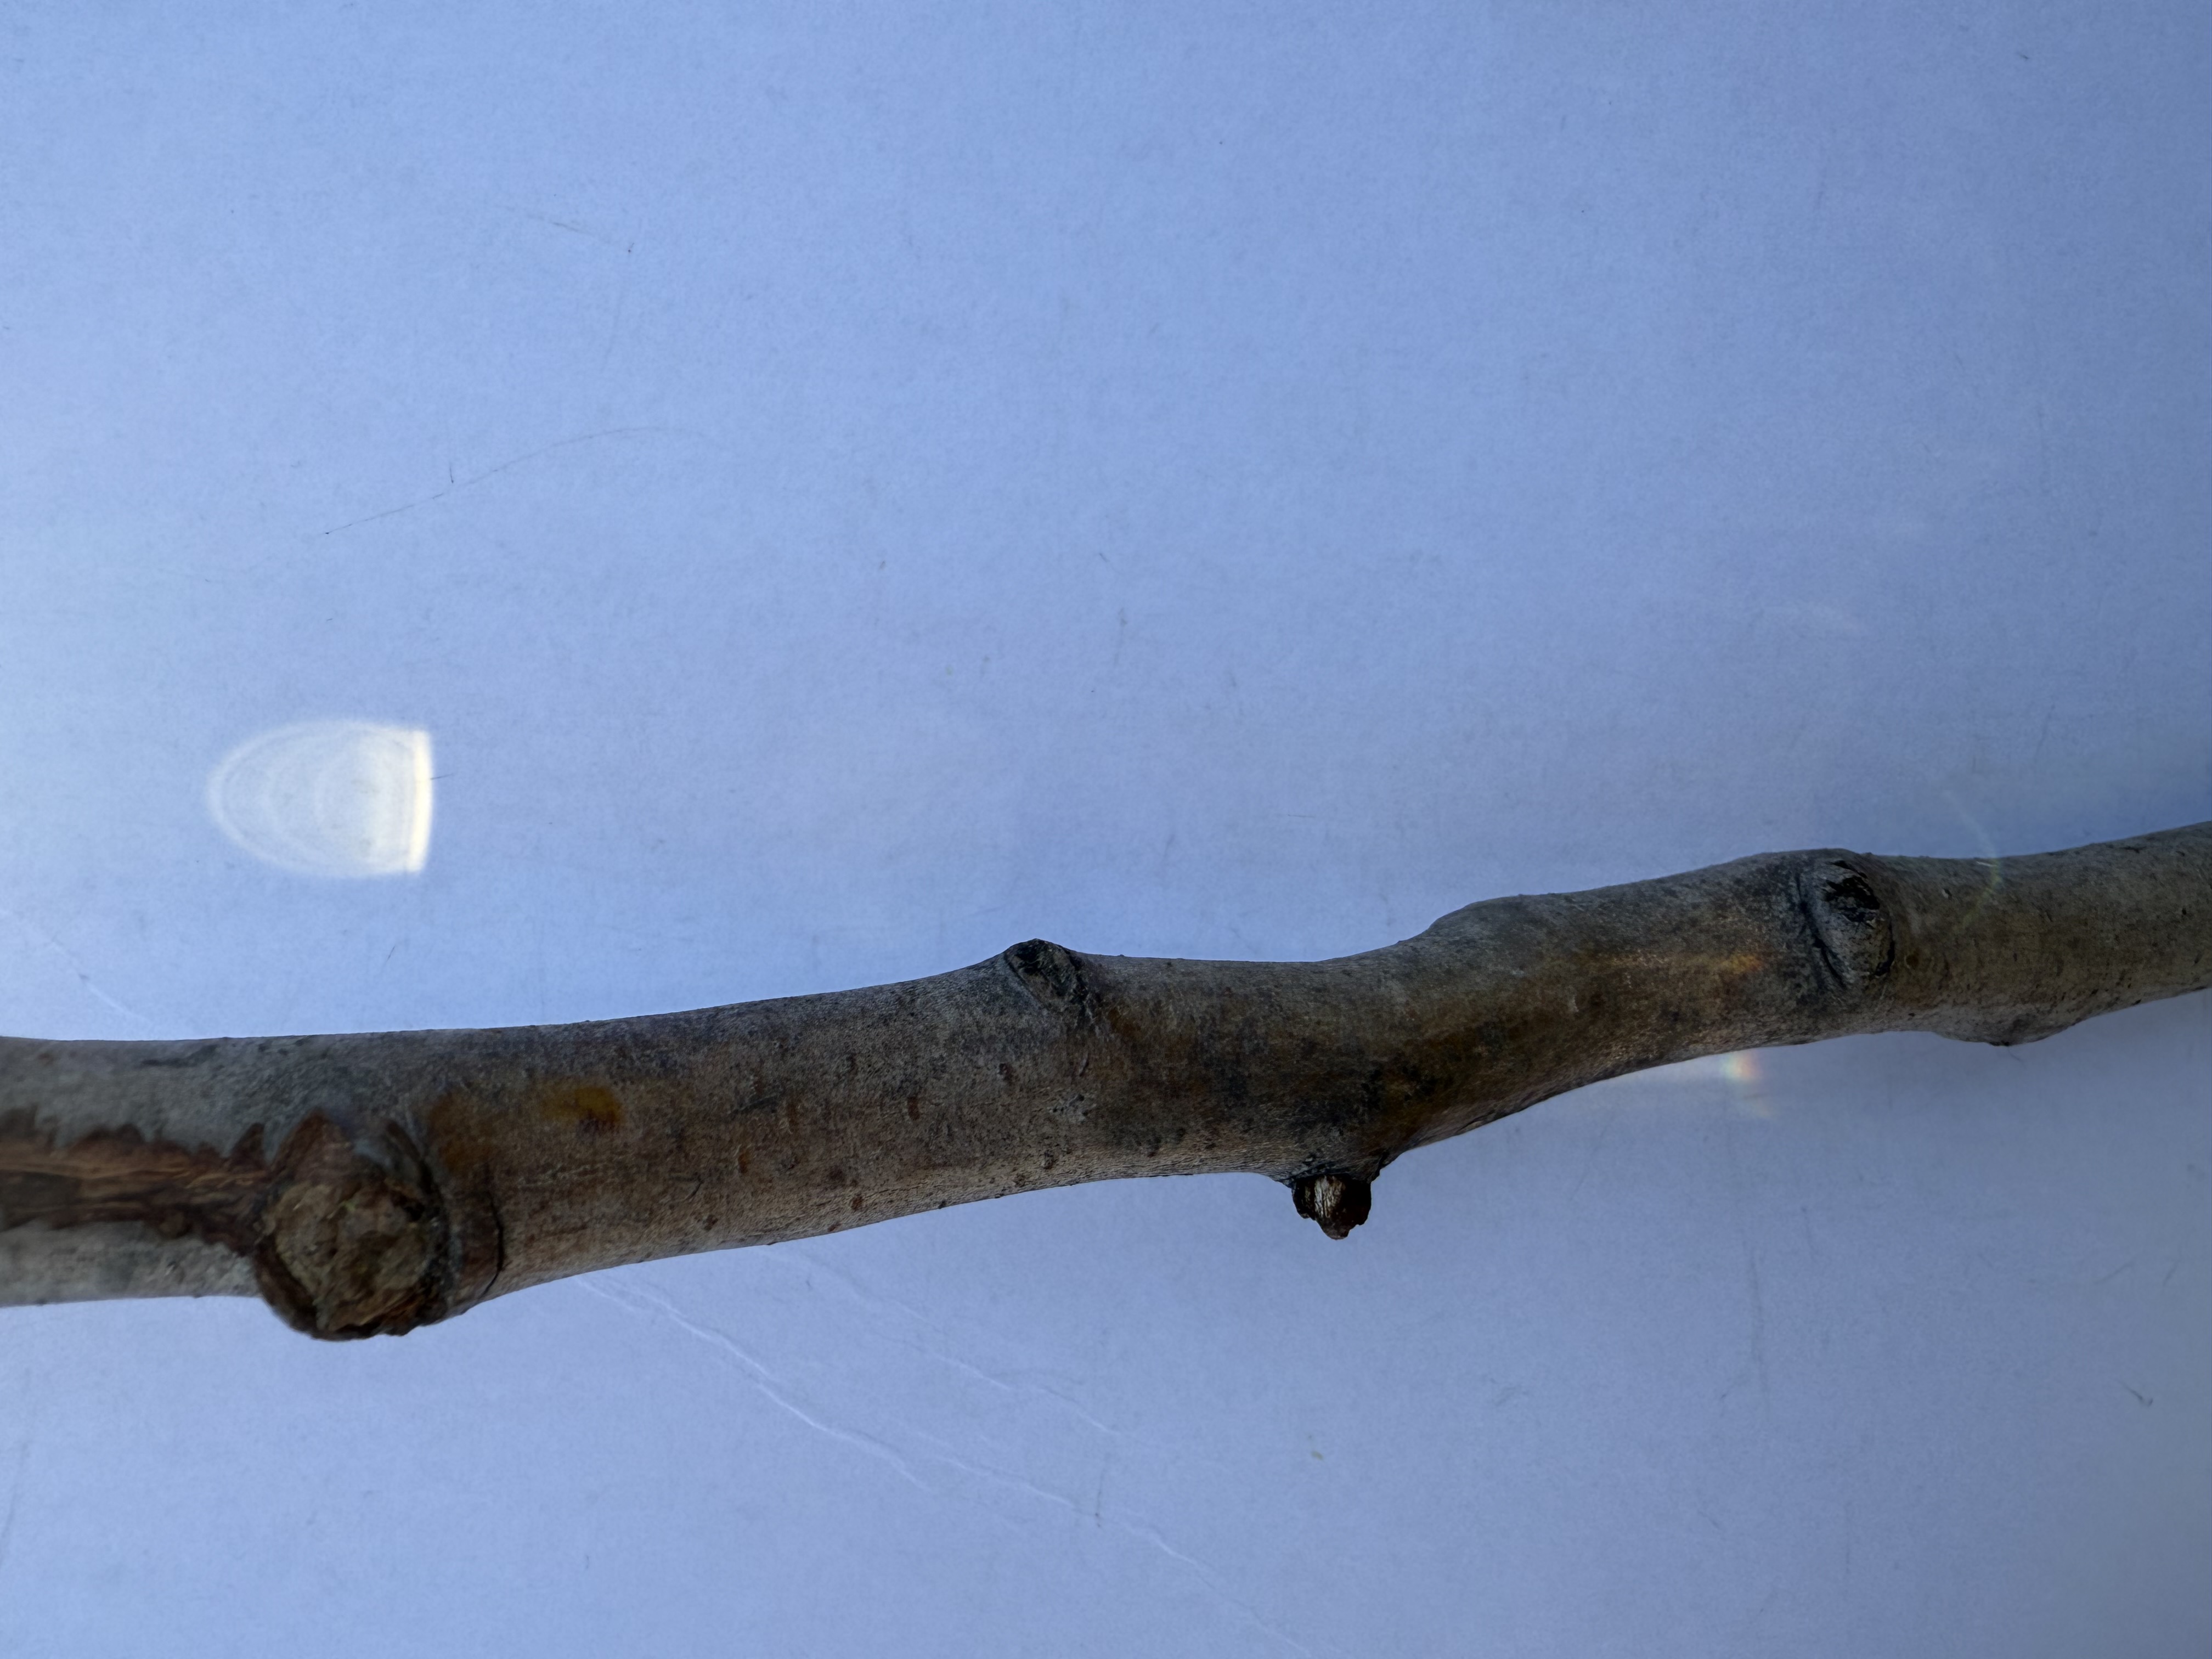
Variety: Kagizman Long Apple